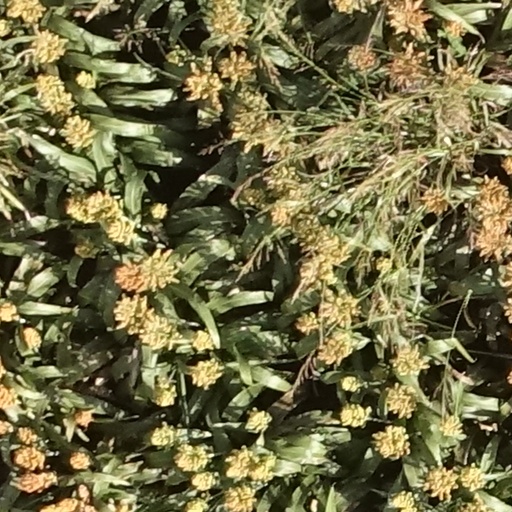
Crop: sorghum